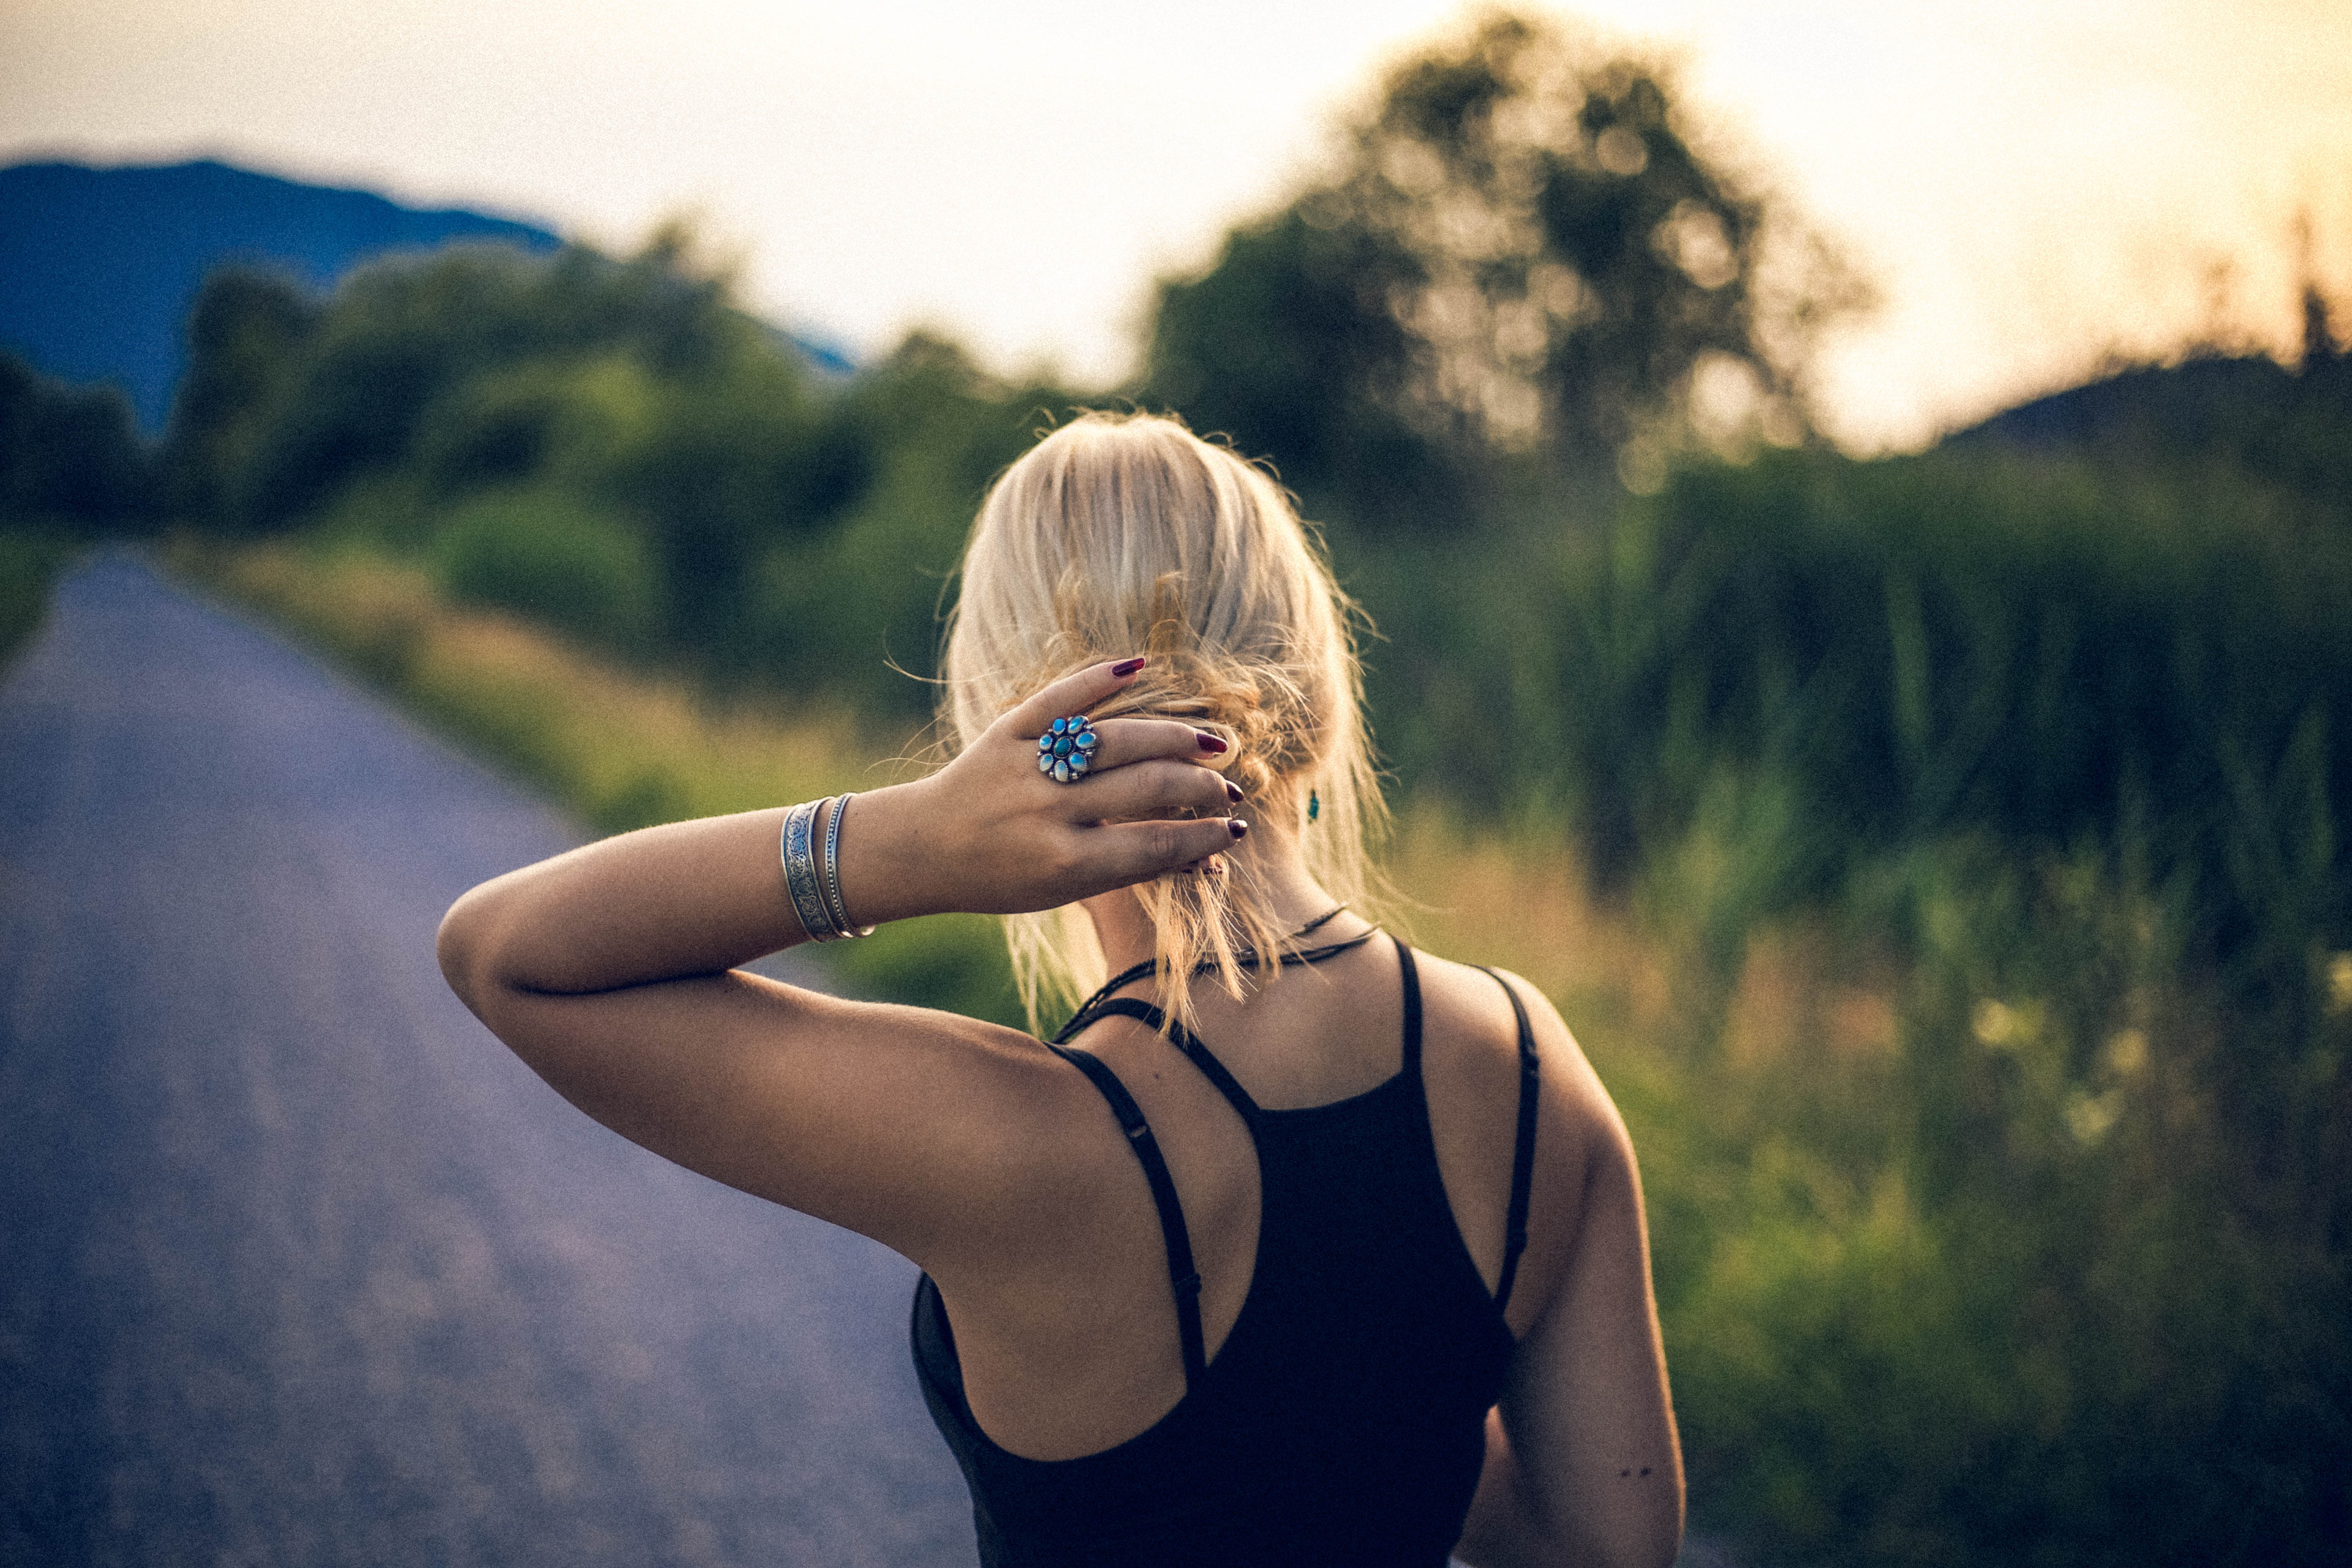
hair, People in nature, blond, photograph, shoulder, sky, blue, beauty, sunlight, water, green, light, yellow, daytime, skin, hairstyle, summer, photography, morning, joint, arm, backlighting, grass, tree, lens flare, long hair, glasses, hand, cloud, photo shoot, cool, brown hair, dress, flash photography, smile, happy, eyewear, neck, electric blue, evening, tattoo, model, portrait photography, back